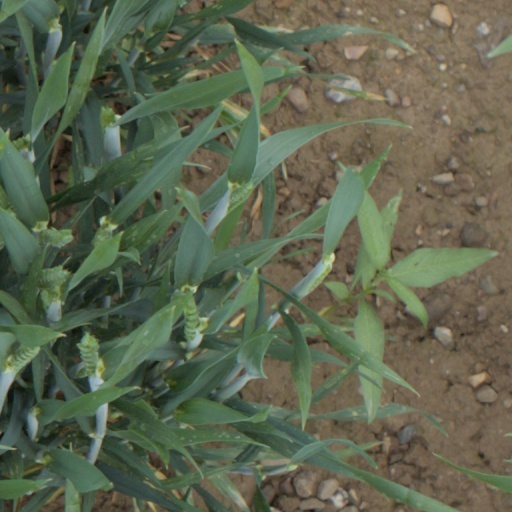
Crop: wheat